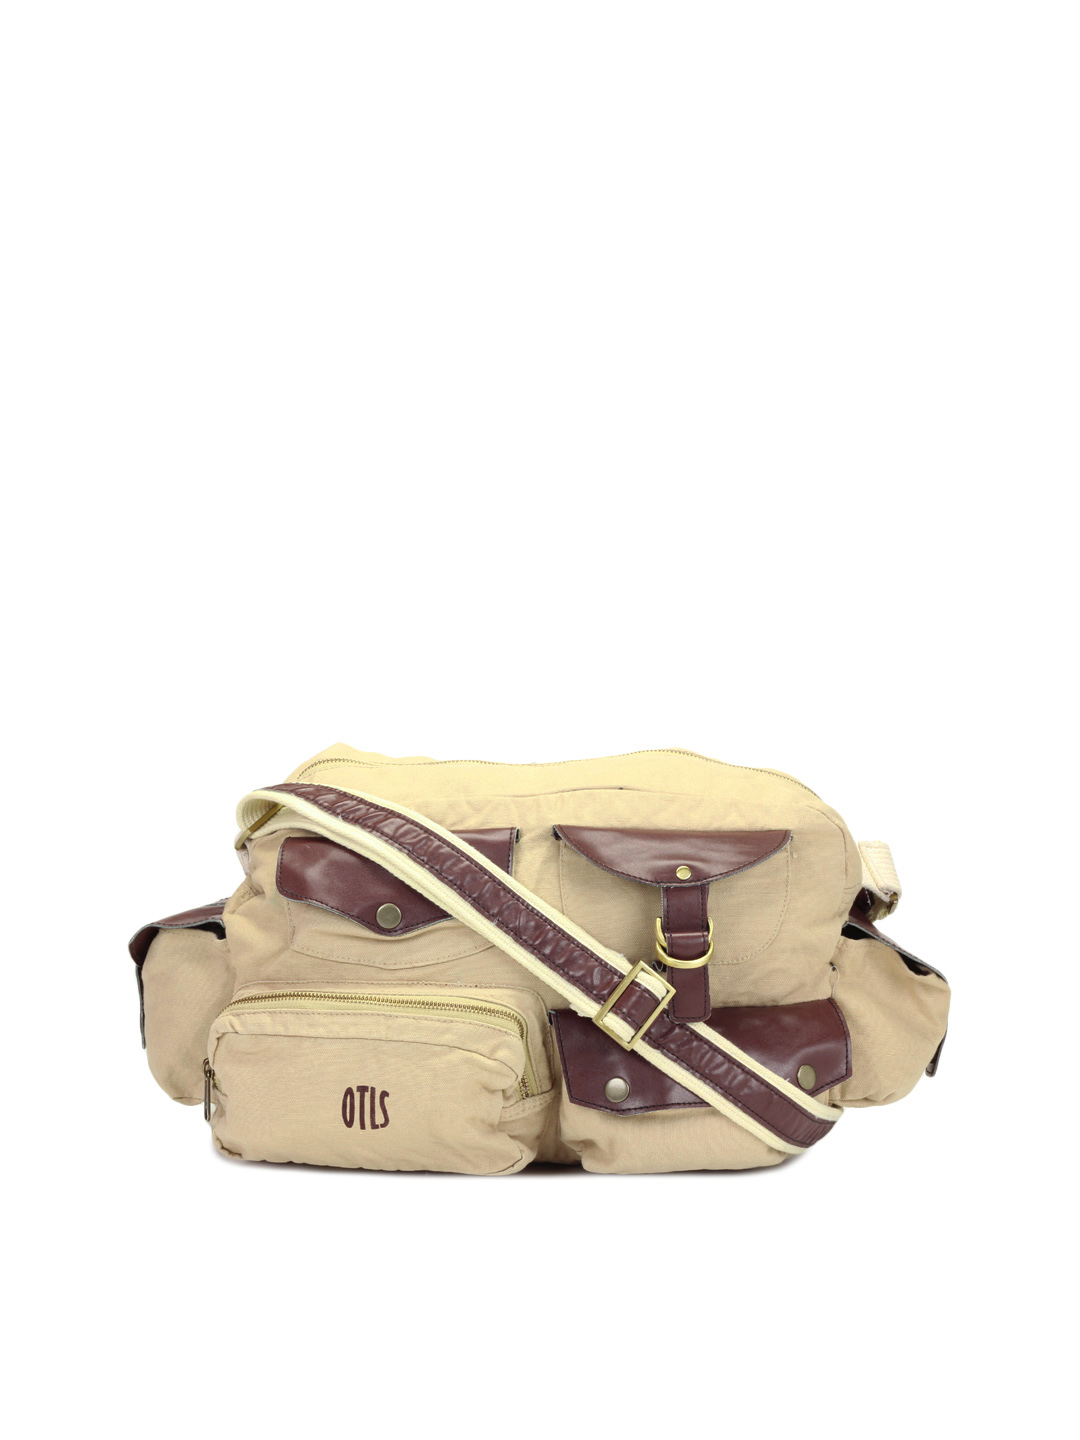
OTLS Unisex Beige Bag
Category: Accessories / Bags / Handbags
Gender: Unisex
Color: Beige
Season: Summer 2012
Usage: Casual